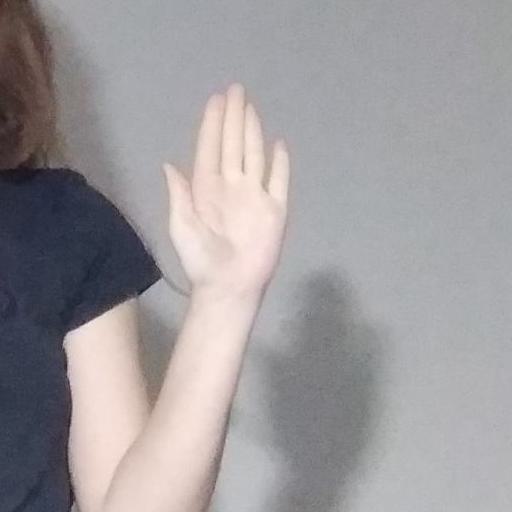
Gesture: stop